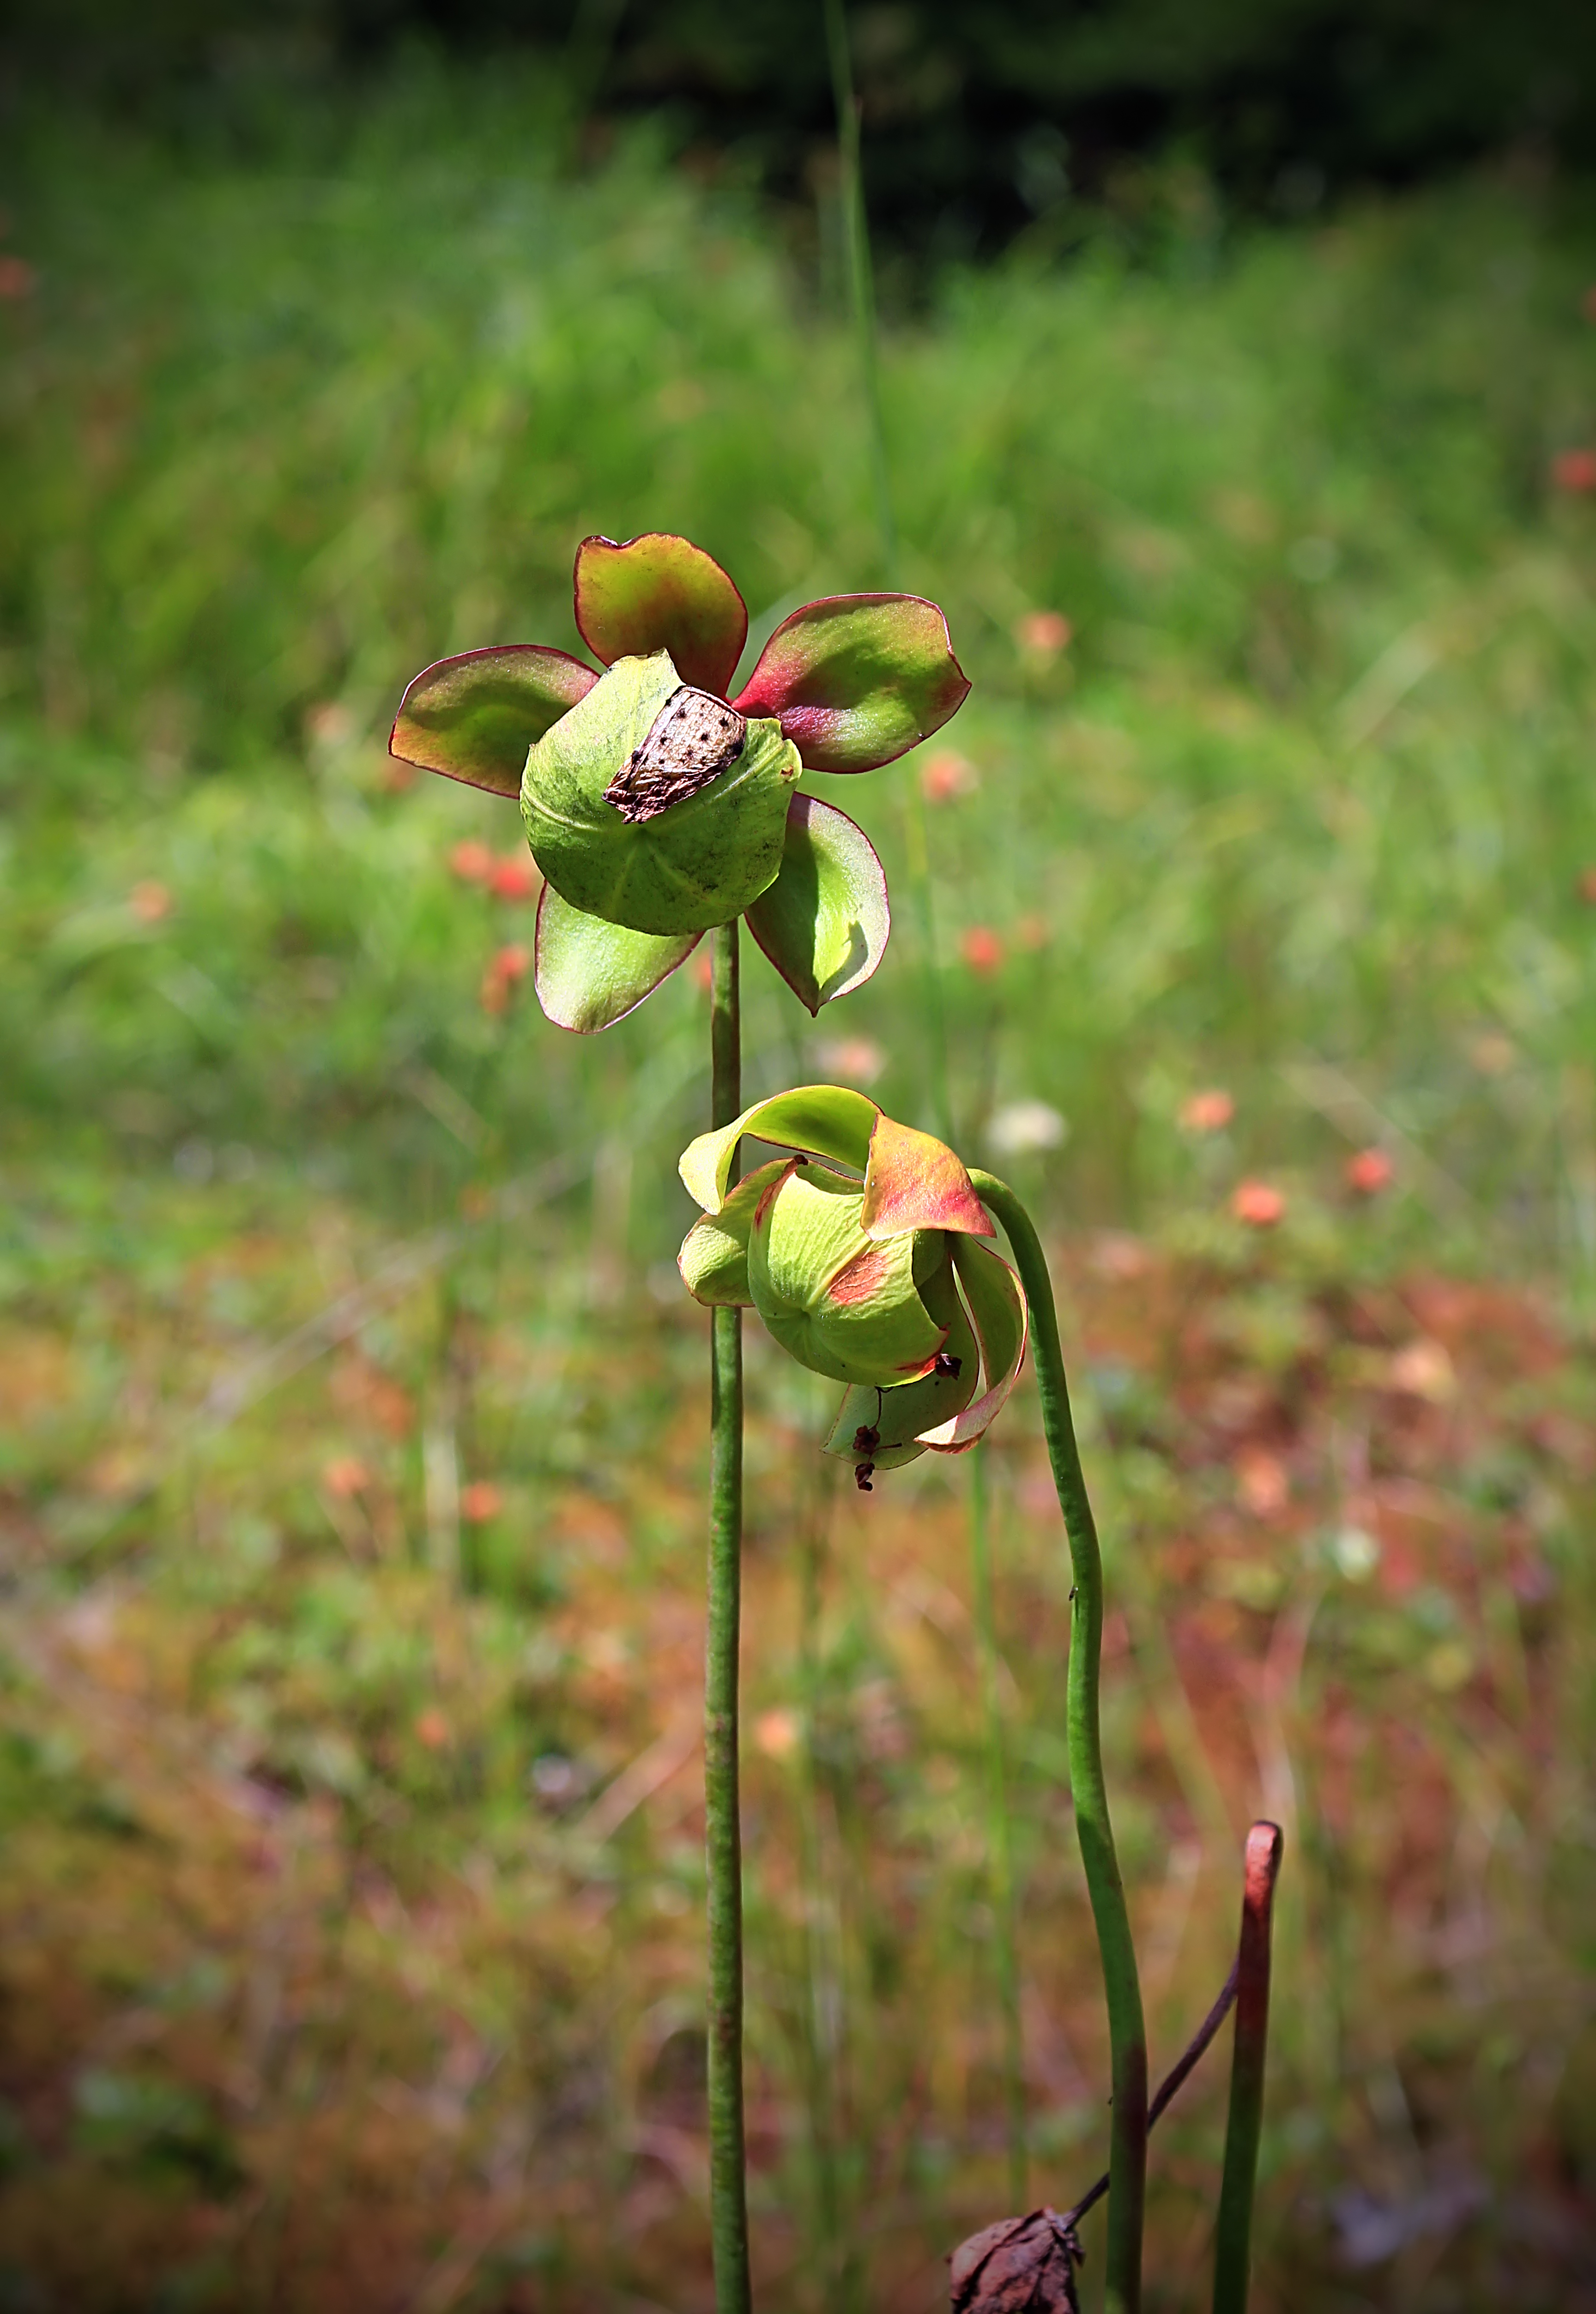
nature, blossom, plant, hiking, meadow, prairie, leaf, flower, summer, green, autumn, botany, flora, plants, wildflower, flowers, creativecommons, vegetation, wetland, lycomingcounty, pennsylvania, endlessmountains, loyalsockstateforest, bog, oldloggerspath, sphagnummoss, sullivanmountain, quakingbog, ellentonridgeroad, ellentongrade, pitcherplants, carnivorousplants, sarraceniapurpurea, insectivorousplants, purplepitcherplants, woodland, macro photography, flowering plant, plant stem, land plant